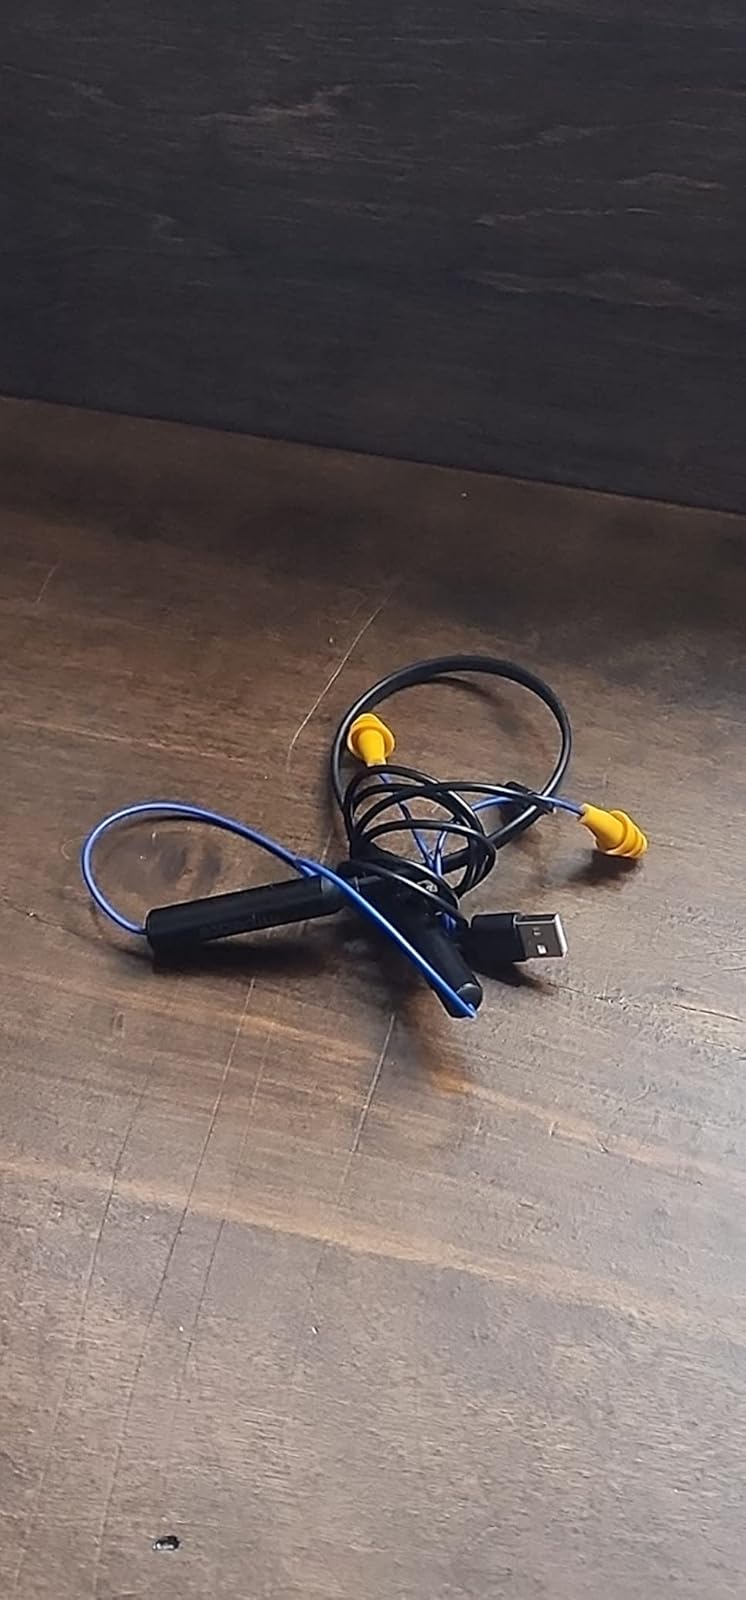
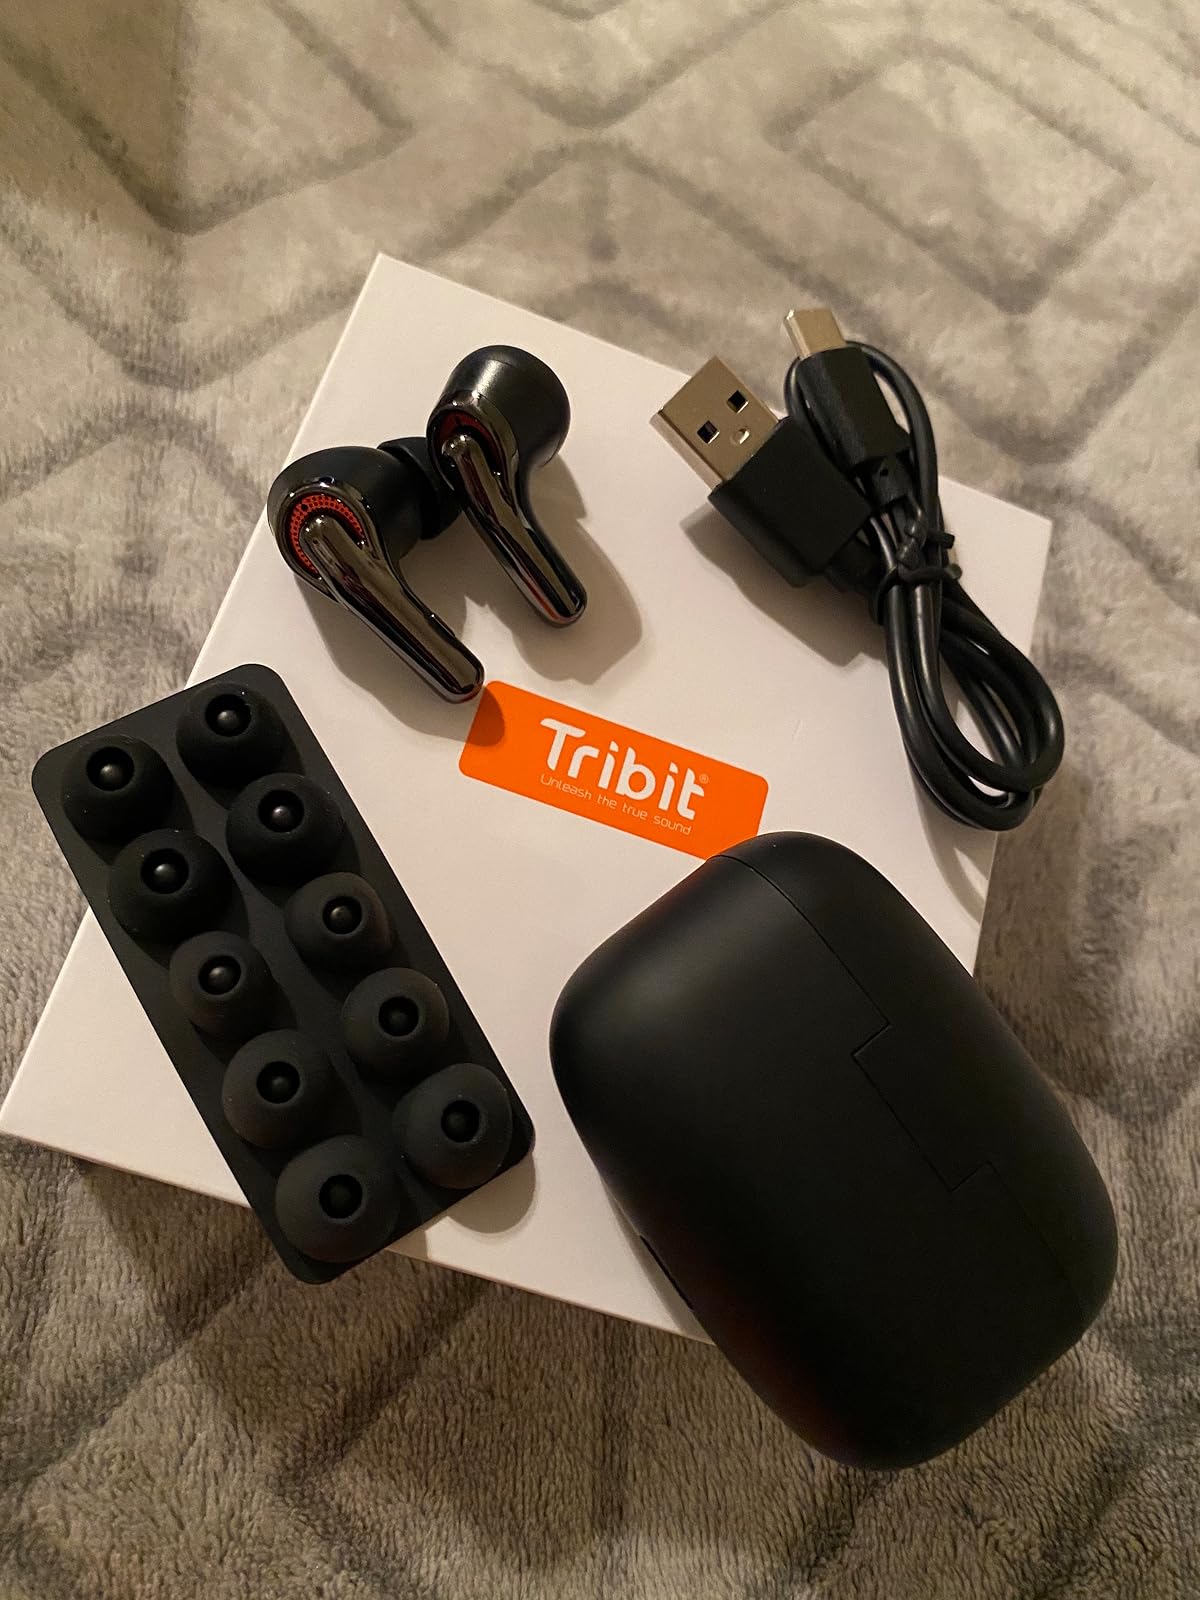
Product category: earbuds
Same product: no